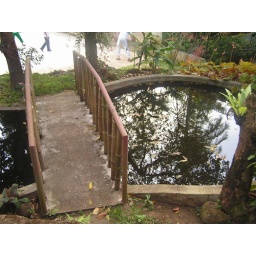
bridge over stagnant water